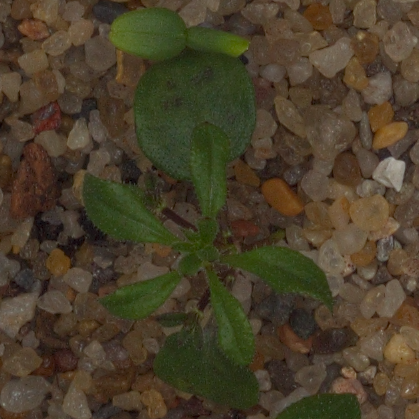
Label: cleavers